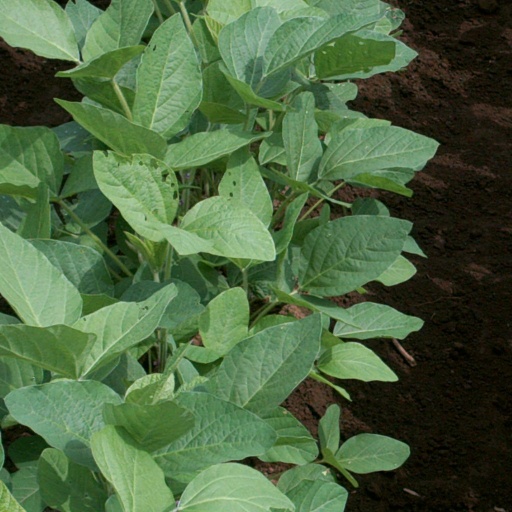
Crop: soybean